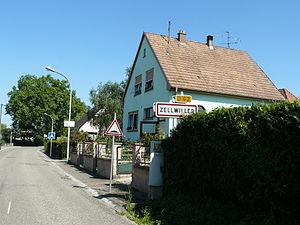
Entrée du village de Zellwiller par la départementale 65
Zellwiller est une commune française située dans le département du Bas-Rhin, en région Grand Est.